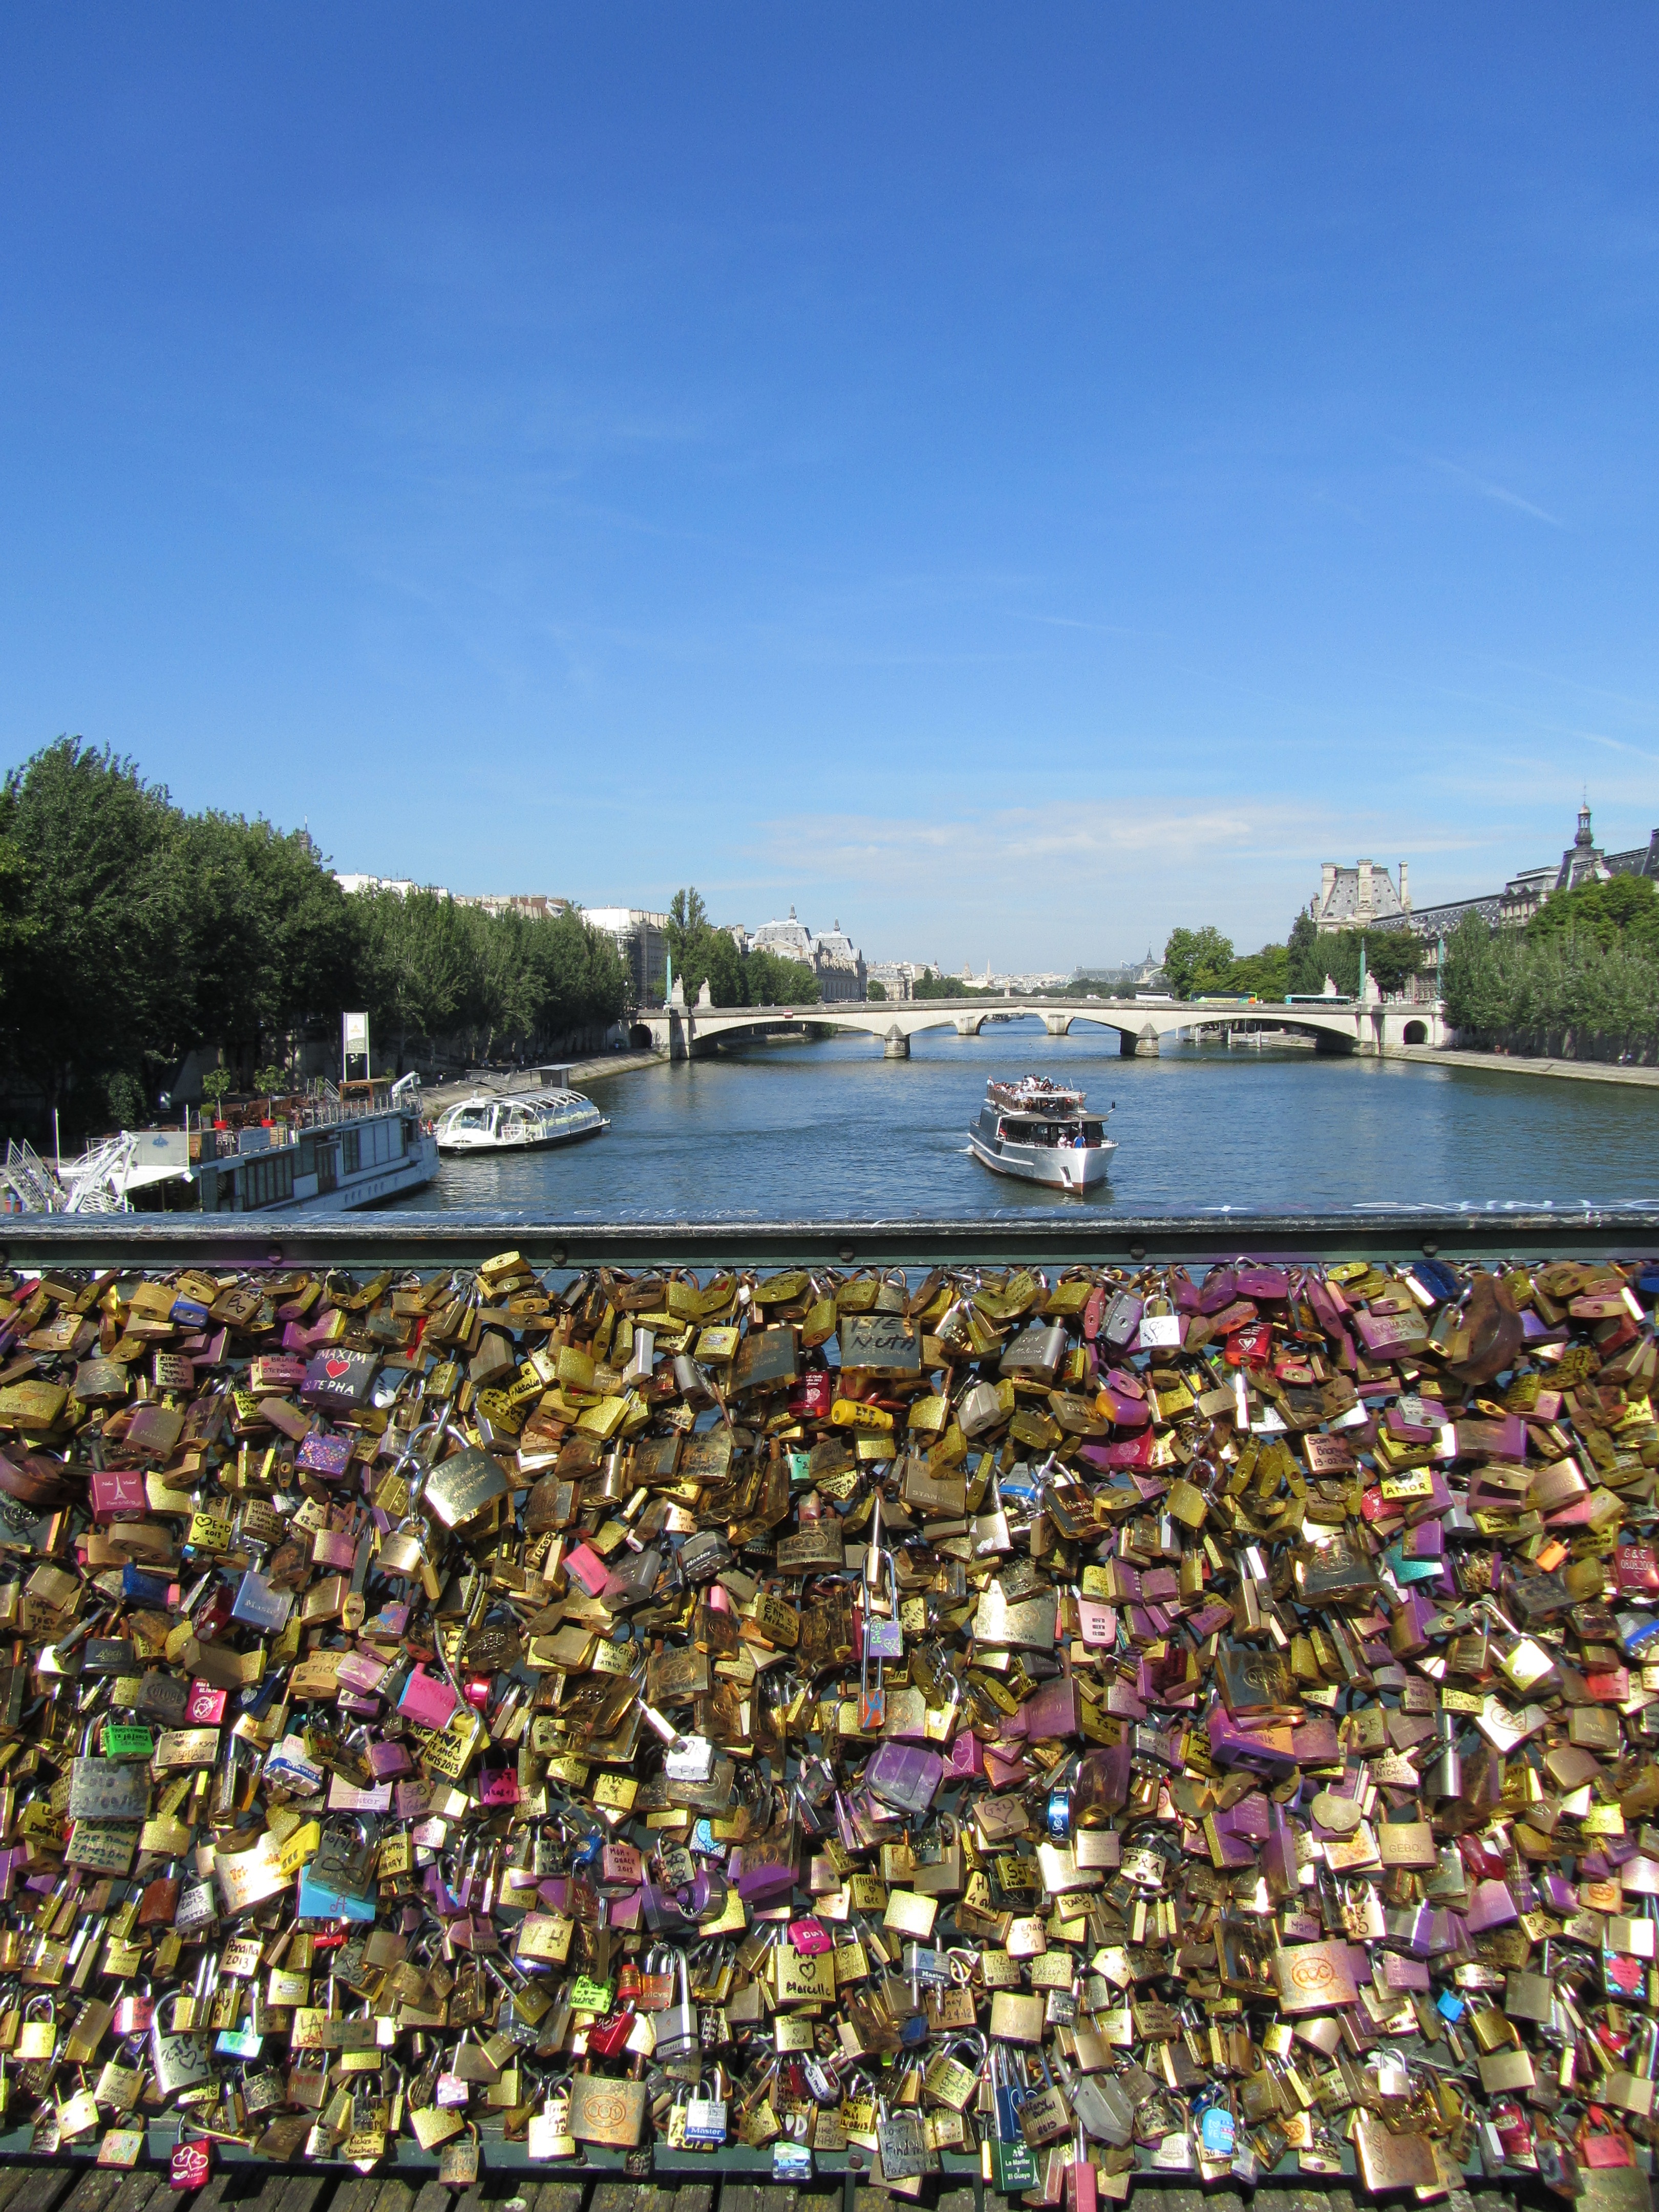
beach, sea, coast, water, bridge, shore, paris, love, bay, waterway, body of water, tradition, castles, la seine